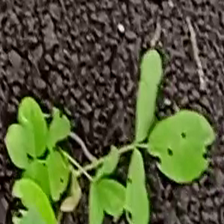
Weed species: Asian_Pigeonwings_(Clitoria Ternatea)